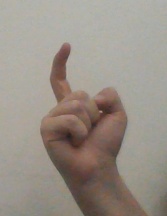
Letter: ra